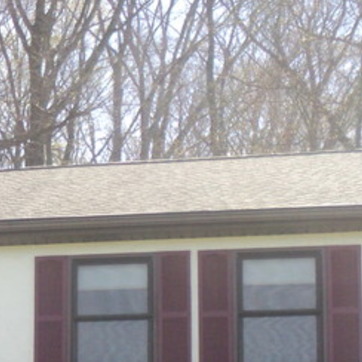
Material: other